Japanese occupation of British Borneo

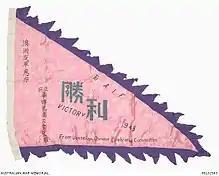
Peace and victory flag from the Jesselton Chinese Celebration Committee presented to the AIF following the end of the war in 1945

Before the invasion, the Japanese government had printed unnumbered military yen notes for use in all occupied territories in Southeast Asia. Increasing inflation coupled with Allied disruption of Japan's economy forced the Japanese administration to issue banknotes of larger denominations and increase the amount of money in circulation. From January 1942 the Japanese set the military notes at par with the national yen.